Bogomir Magajna

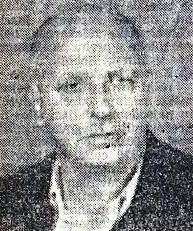

Bogomir Magajna (January 13, 1904 – March 27, 1963) was a Slovene writer and psychiatrist.